Lafayette Holbrook

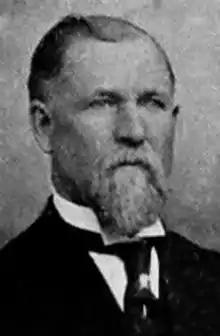
LaFayette Holbrook 1922

Lafayette Holbrook (September 7, 1850 – January 1, 1941) was mayor of Provo, Utah, from 1894 to 1897 and an unsuccessful candidate for the United States House of Representatives in 1896.